Biosolids

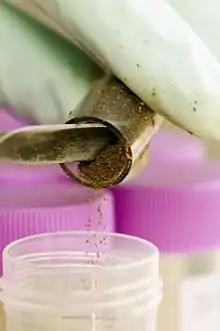
Testing for human pathogens in cereal crops after the application of biosolids

Approximately 7.1 million dry tons of biosolids were generated in 2004 at approximately 16,500 municipal wastewater treatment facilities in the United States.